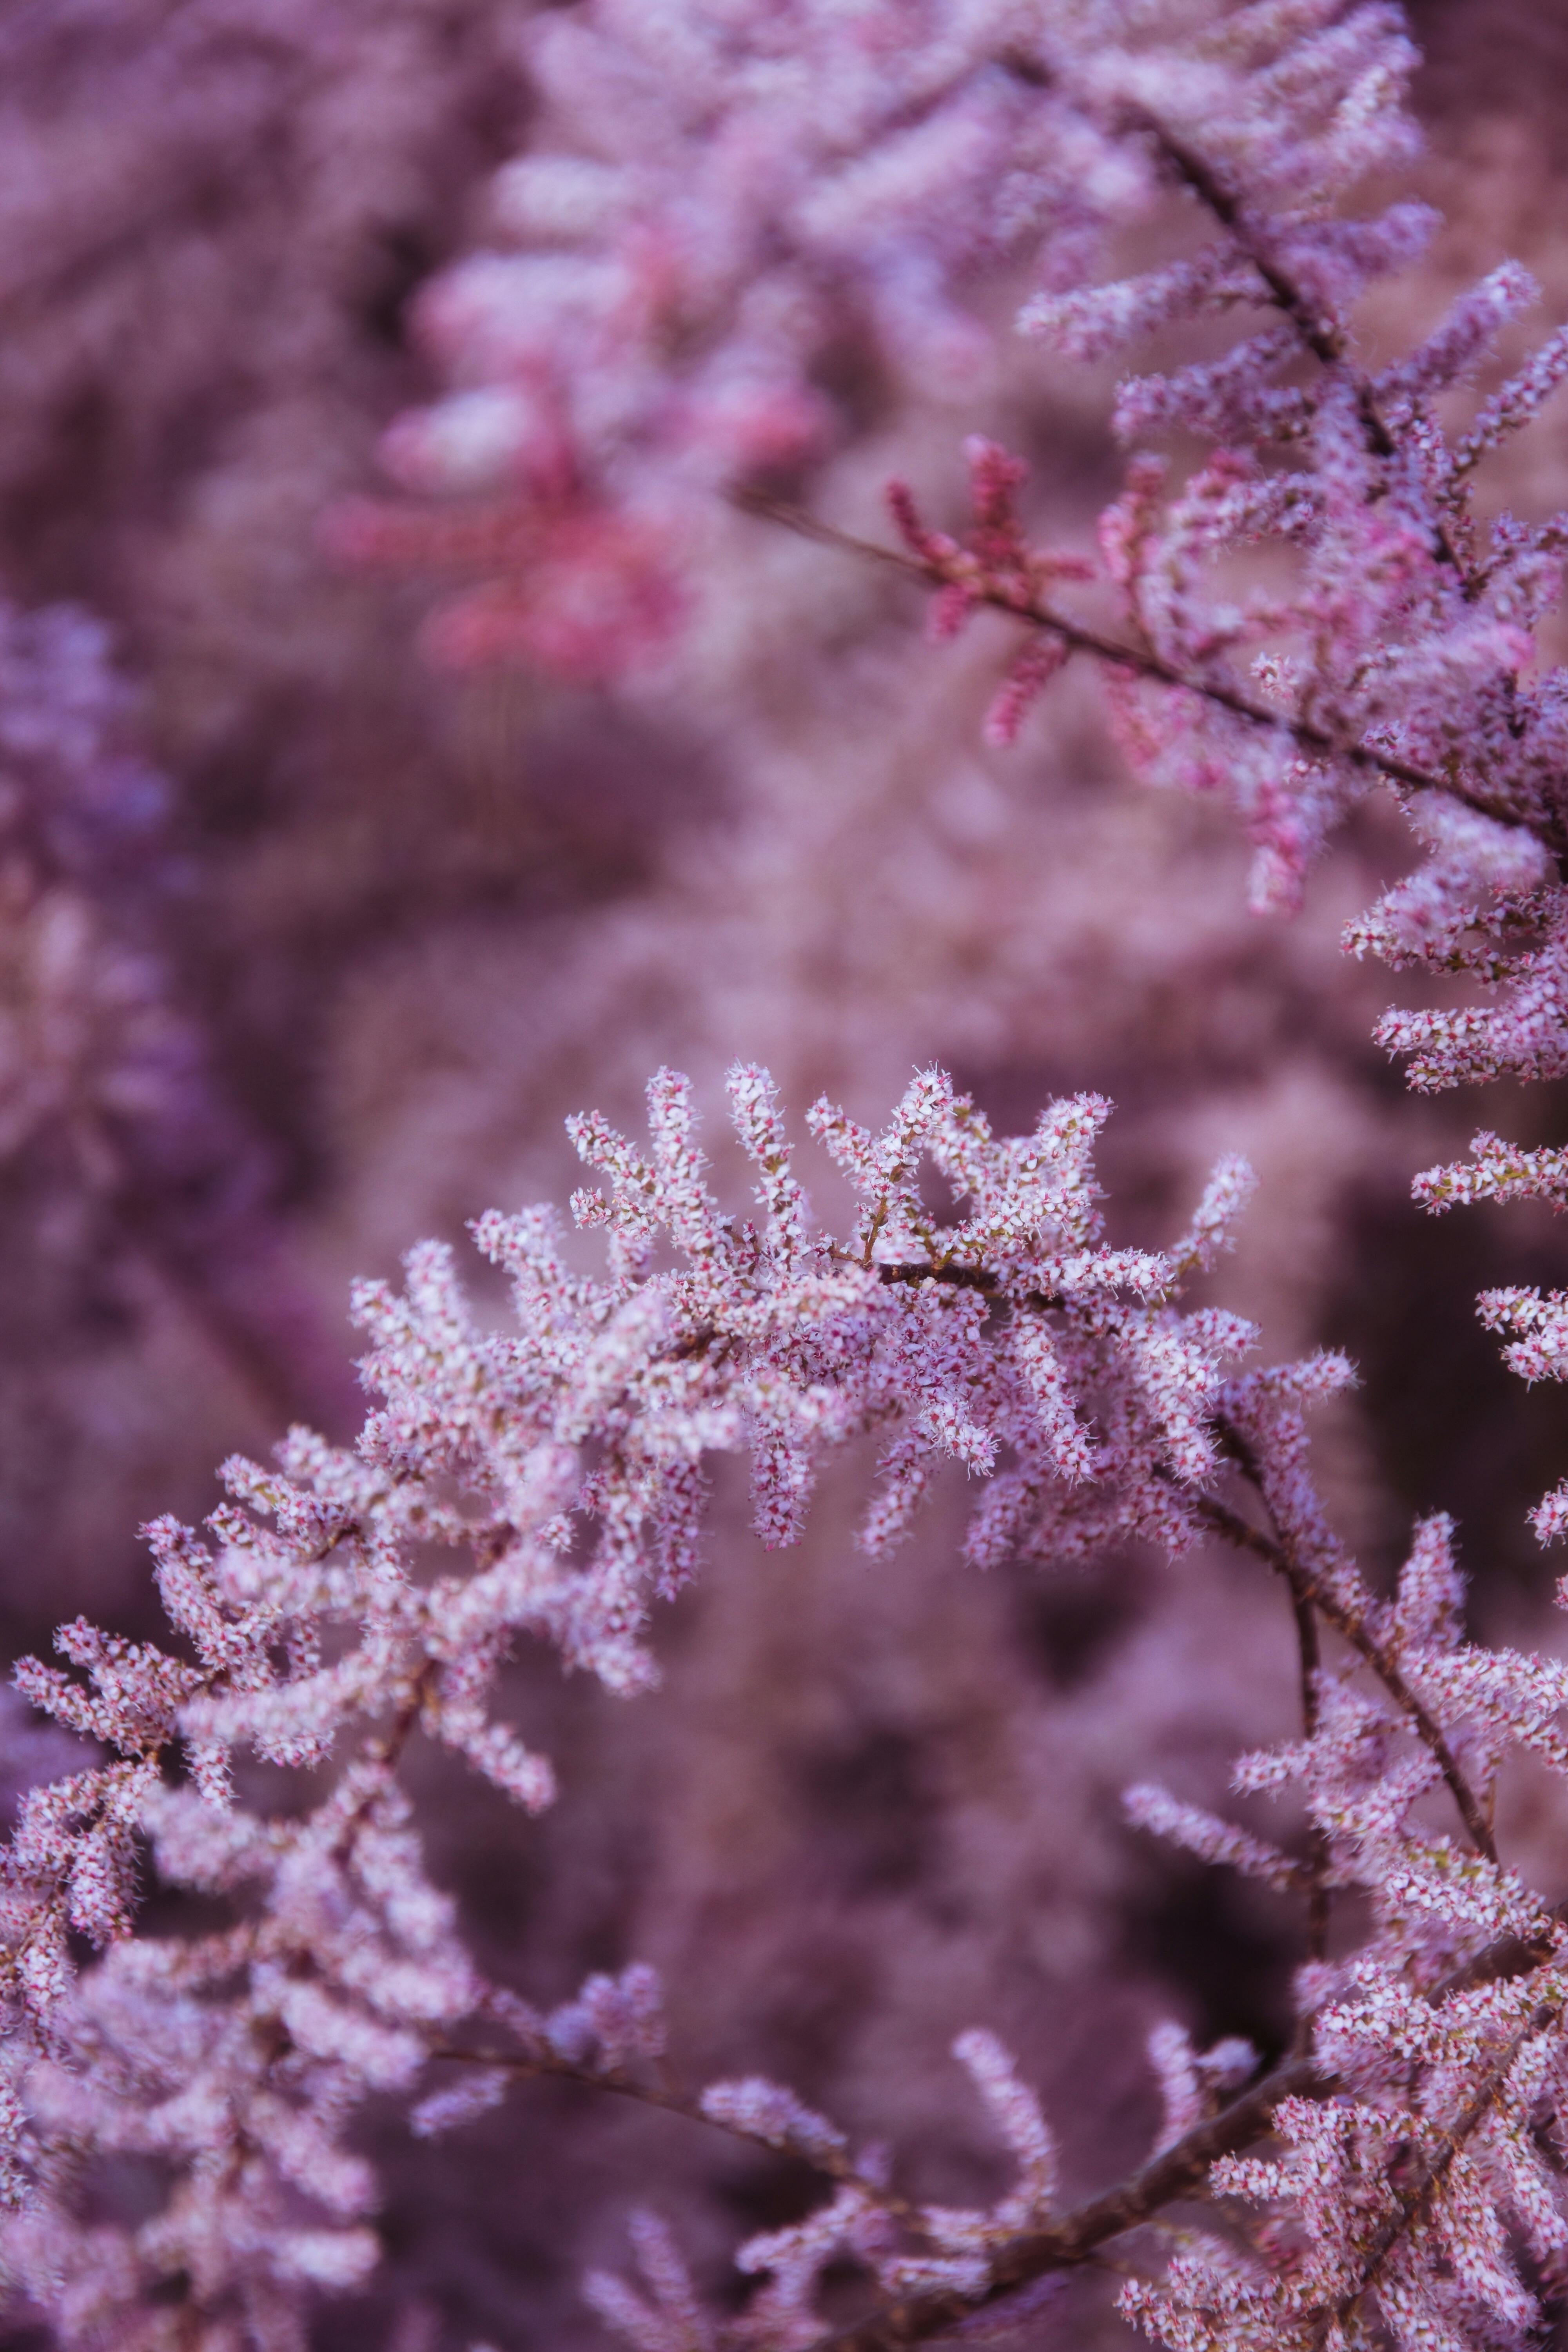
flower, botany, plant, twig, tree, flowering plant, terrestrial plant, freezing, blossom, shrub, macro photography, annual plant, petal, reef, subshrub, frost, coral, magenta, winter, plant stem, buddleia, grass